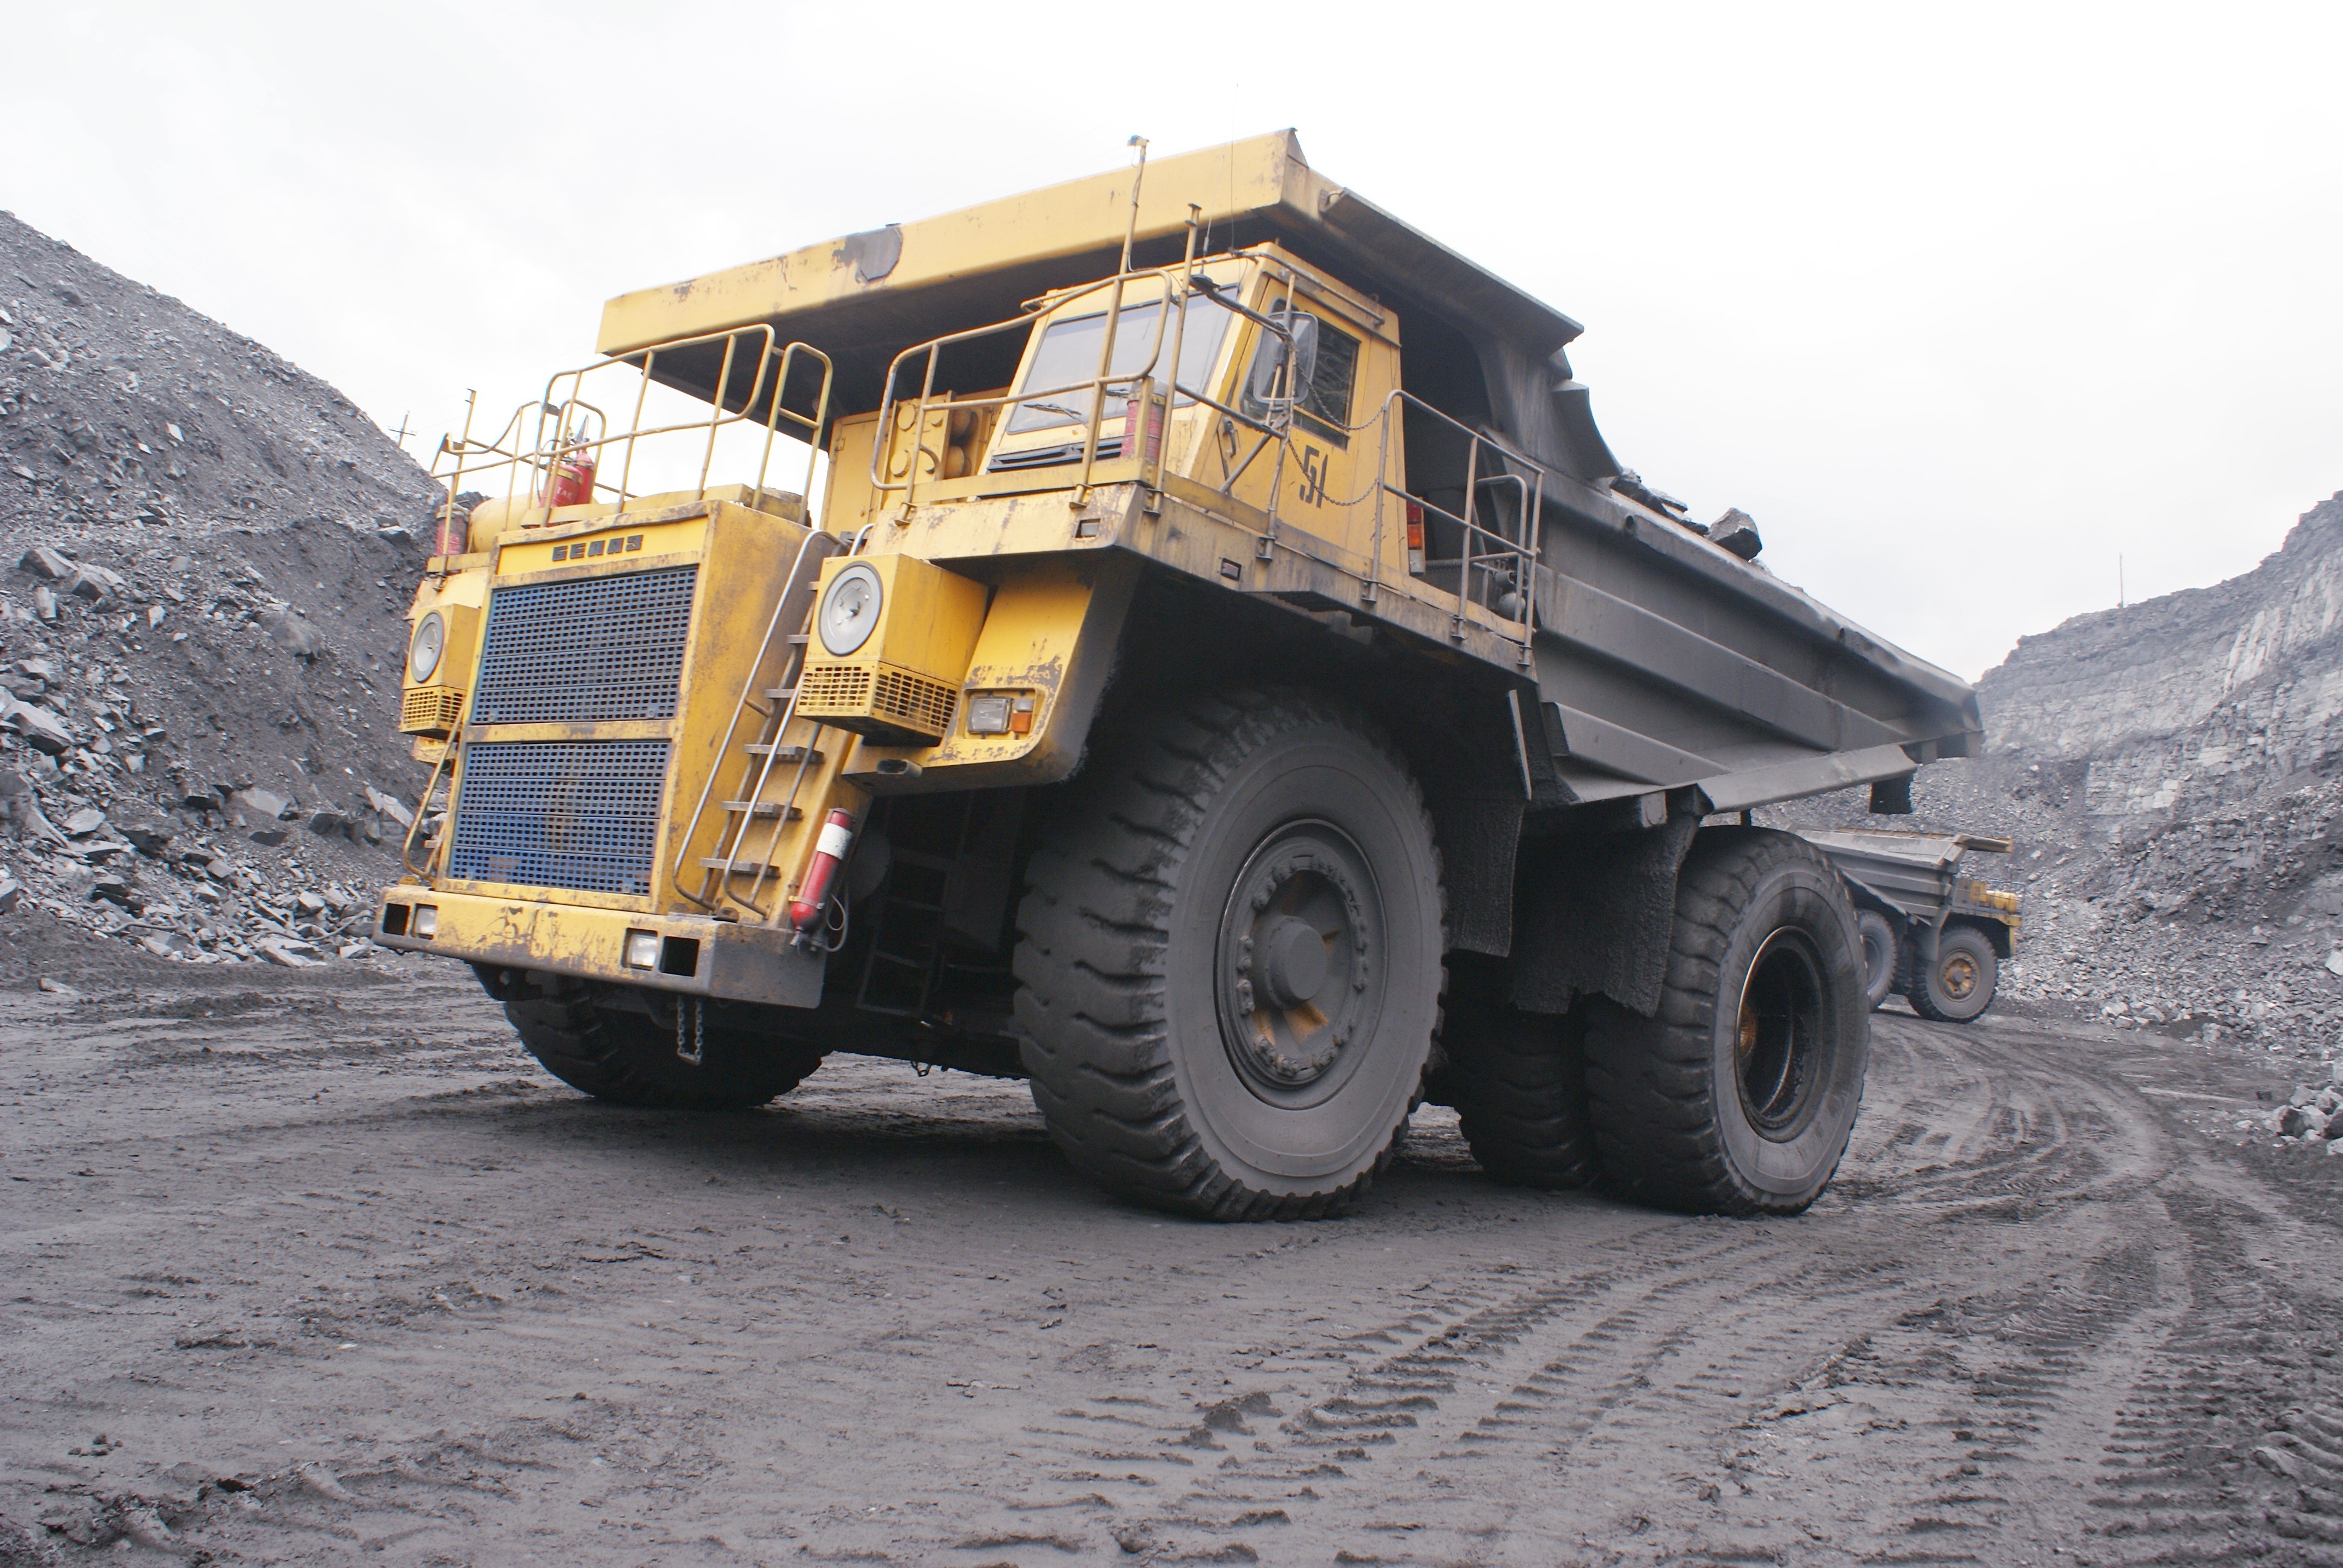
production, coal, minerals, hard labour, energy, extraction, miners, industry, gigantic proportions, car, one, fuel, work, belaz